Fifteen (company)

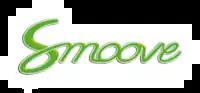
Smoove logo (2008-2022)

Fifteen (previously Smoove) is a French company that designs, manufactures and markets products related to bike-sharing. The company produces lightweight bike stands that require virtually no civil engineering and no electricity.